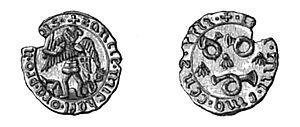
Dessin d'un méreau de la corporation des oublieurs, 1508
Une oublie est une pâtisserie qui date du Moyen Âge.